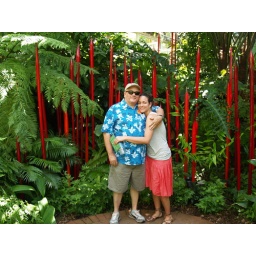
nunca and osvaldo at the fairchild tropical botanic garden with red blown glass by dale chihuly